Bent (2018 film)

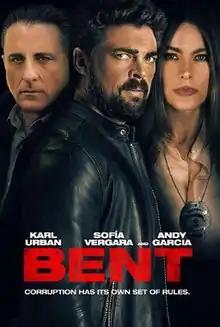

Bent is a 2018 American crime thriller film directed and written by Robert Moresco, based on a 2009 book "Deadly Codes" by JP O'Donnell, starring Karl Urban, Sofía Vergara and Andy García.